HMCS Nipigon (DDH 266)

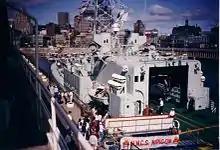
Close-up of the hangar bay

The two "Annapolis"-class destroyers were built late enough to incorporate the helicopter hangar retrofitted to the "St. Laurent" class and the "Beartrap" haul-down device. This allowed the destroyer escorts to deploy with one CH-124 Sea King helicopter.